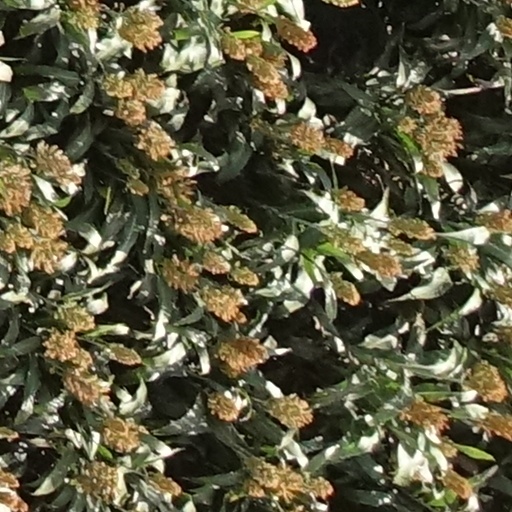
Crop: sorghum